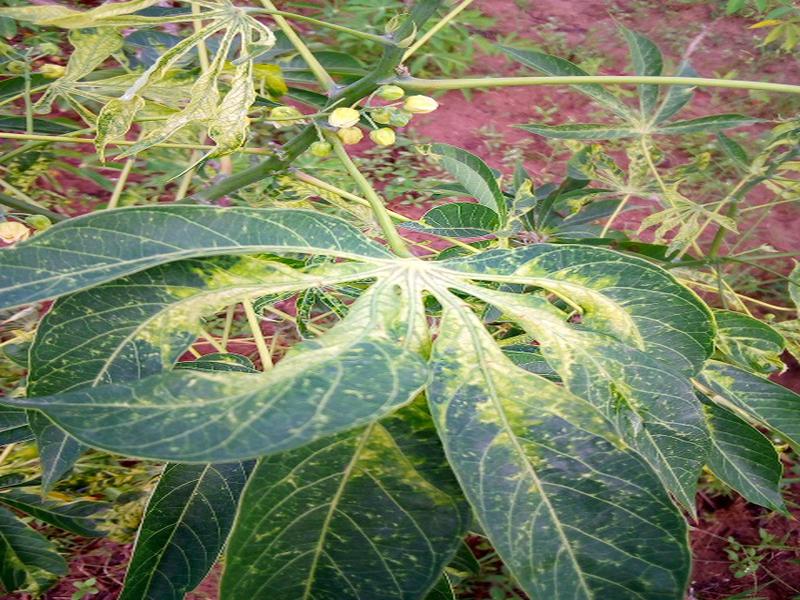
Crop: cassava
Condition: mosaic_disease